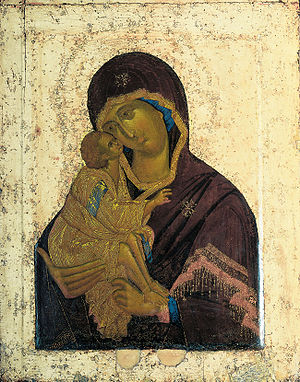
Theofanes grækeren / Nogle værker / Ikoner
Theofanes grækeren, født omkring 1340 i Konstantinopel, Byzantinske Rige, døde omkring 1410, var en byzantinsk kunstner, og en af de største ikonografer i Storfyrstendømmet Moskva. Han var lærer og mentor af den store Andrej Rubljov.